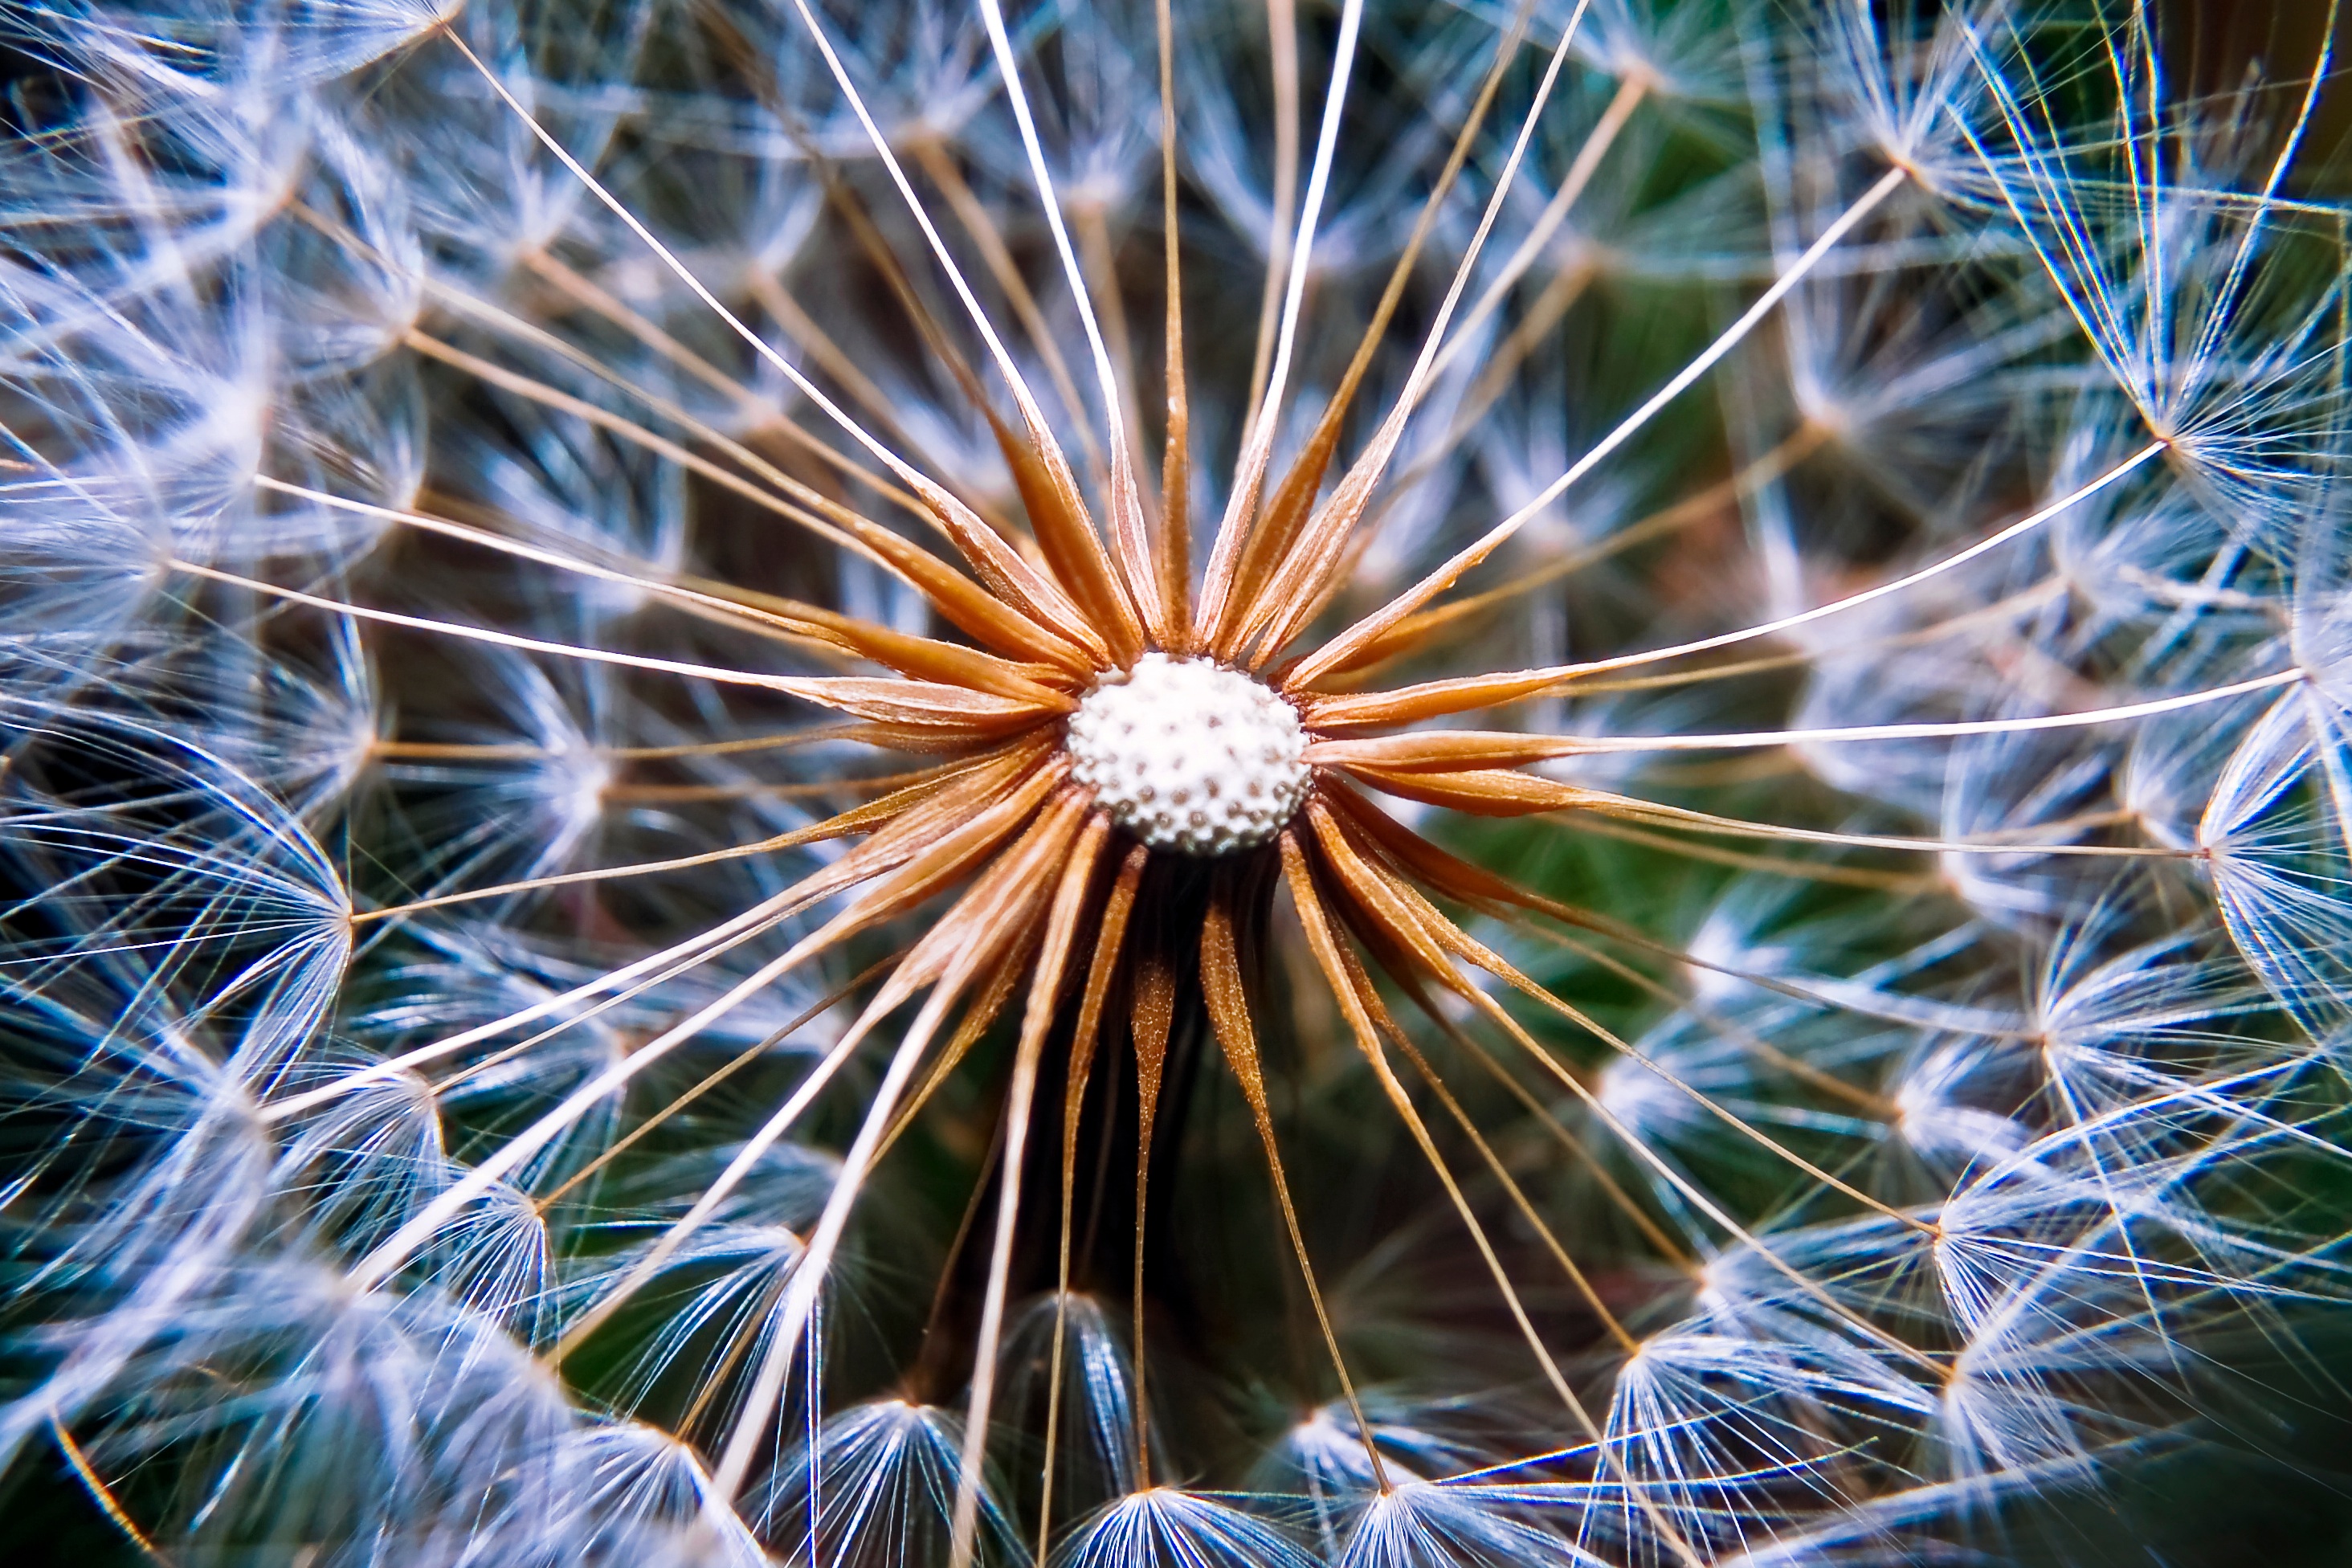
nature, cactus, plant, photography, dandelion, sunlight, flower, botany, flora, close up, macro photography, flowering plant, daisy family, plant stem, land plant, thorns spines and prickles